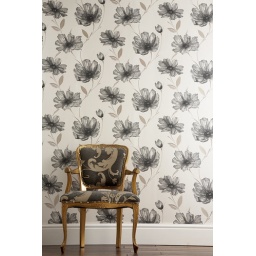
This beautiful flora trail in black makes a bold modern statement